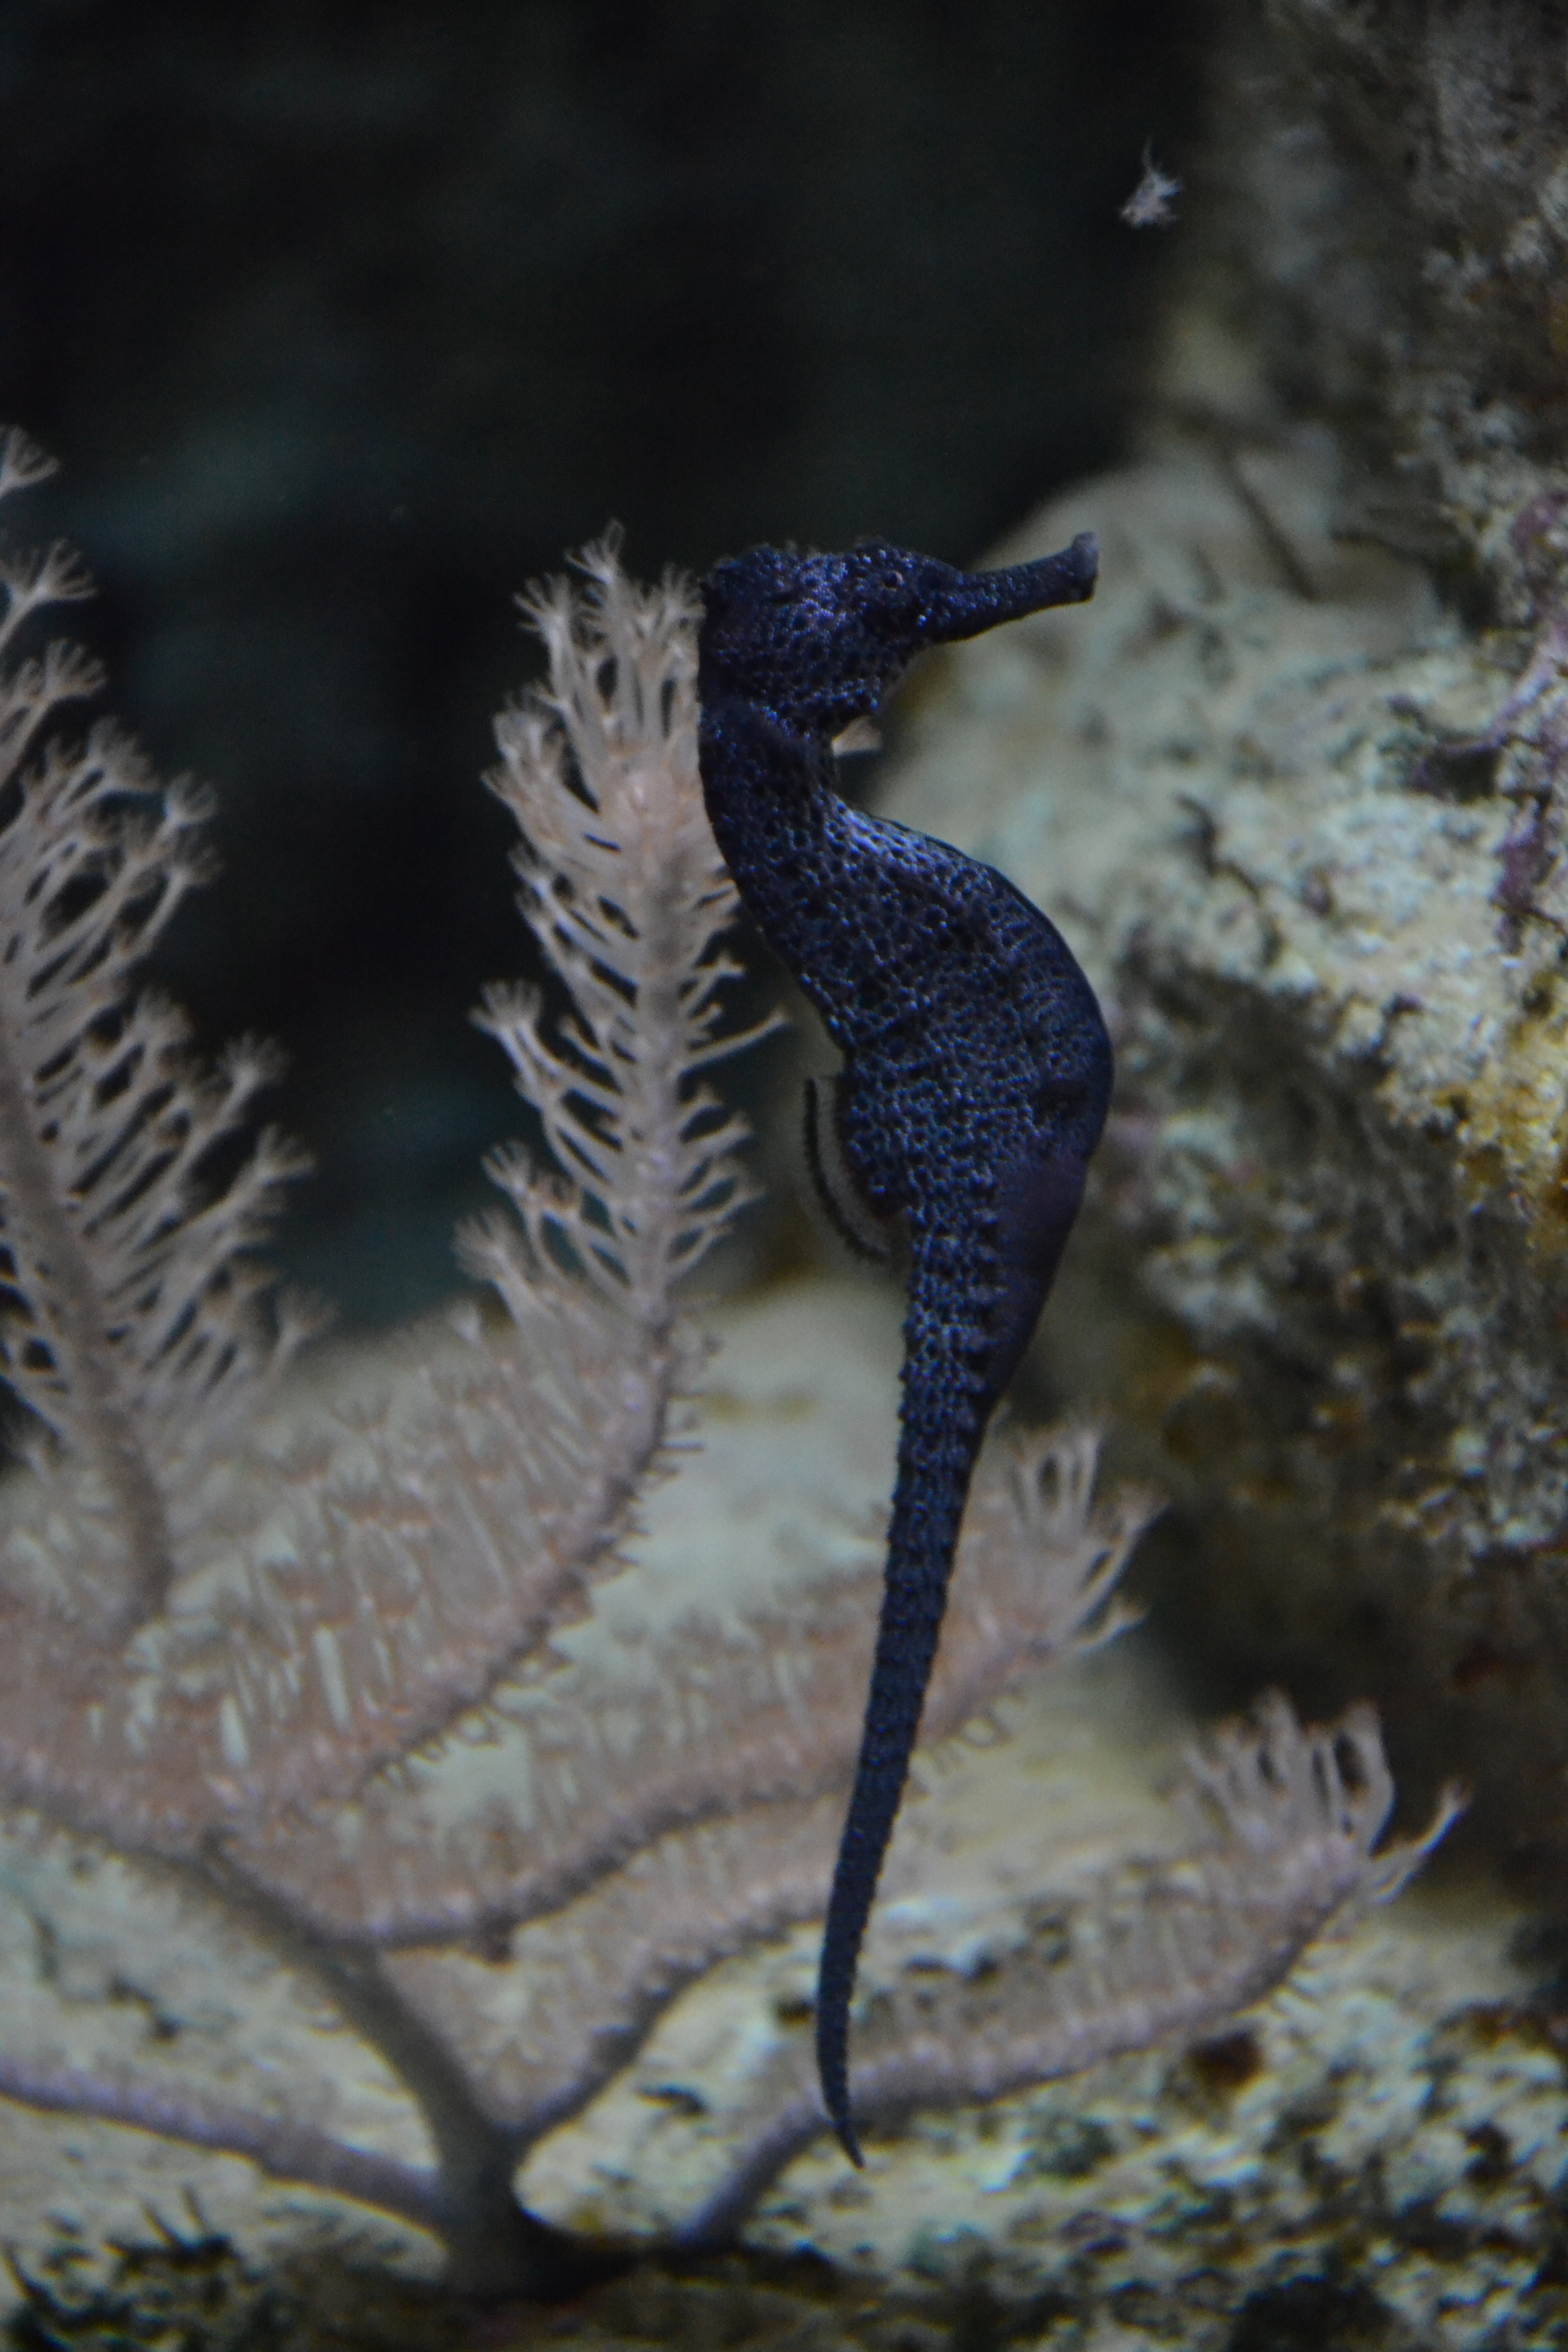
sea, water, rock, ocean, seaside, wildlife, underwater, biology, blue, fish, fauna, aquarium, seahorse, aquarium fish, hippocampus, marine biology, syngnathiformes